Huguette Desjardins

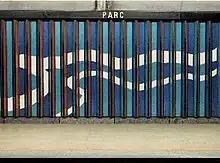
Detail of wall mural by Huguette Desjardins at Parc Avenue Metro station, Montreal.

Her work is included in the collection of the National Gallery of Canada.